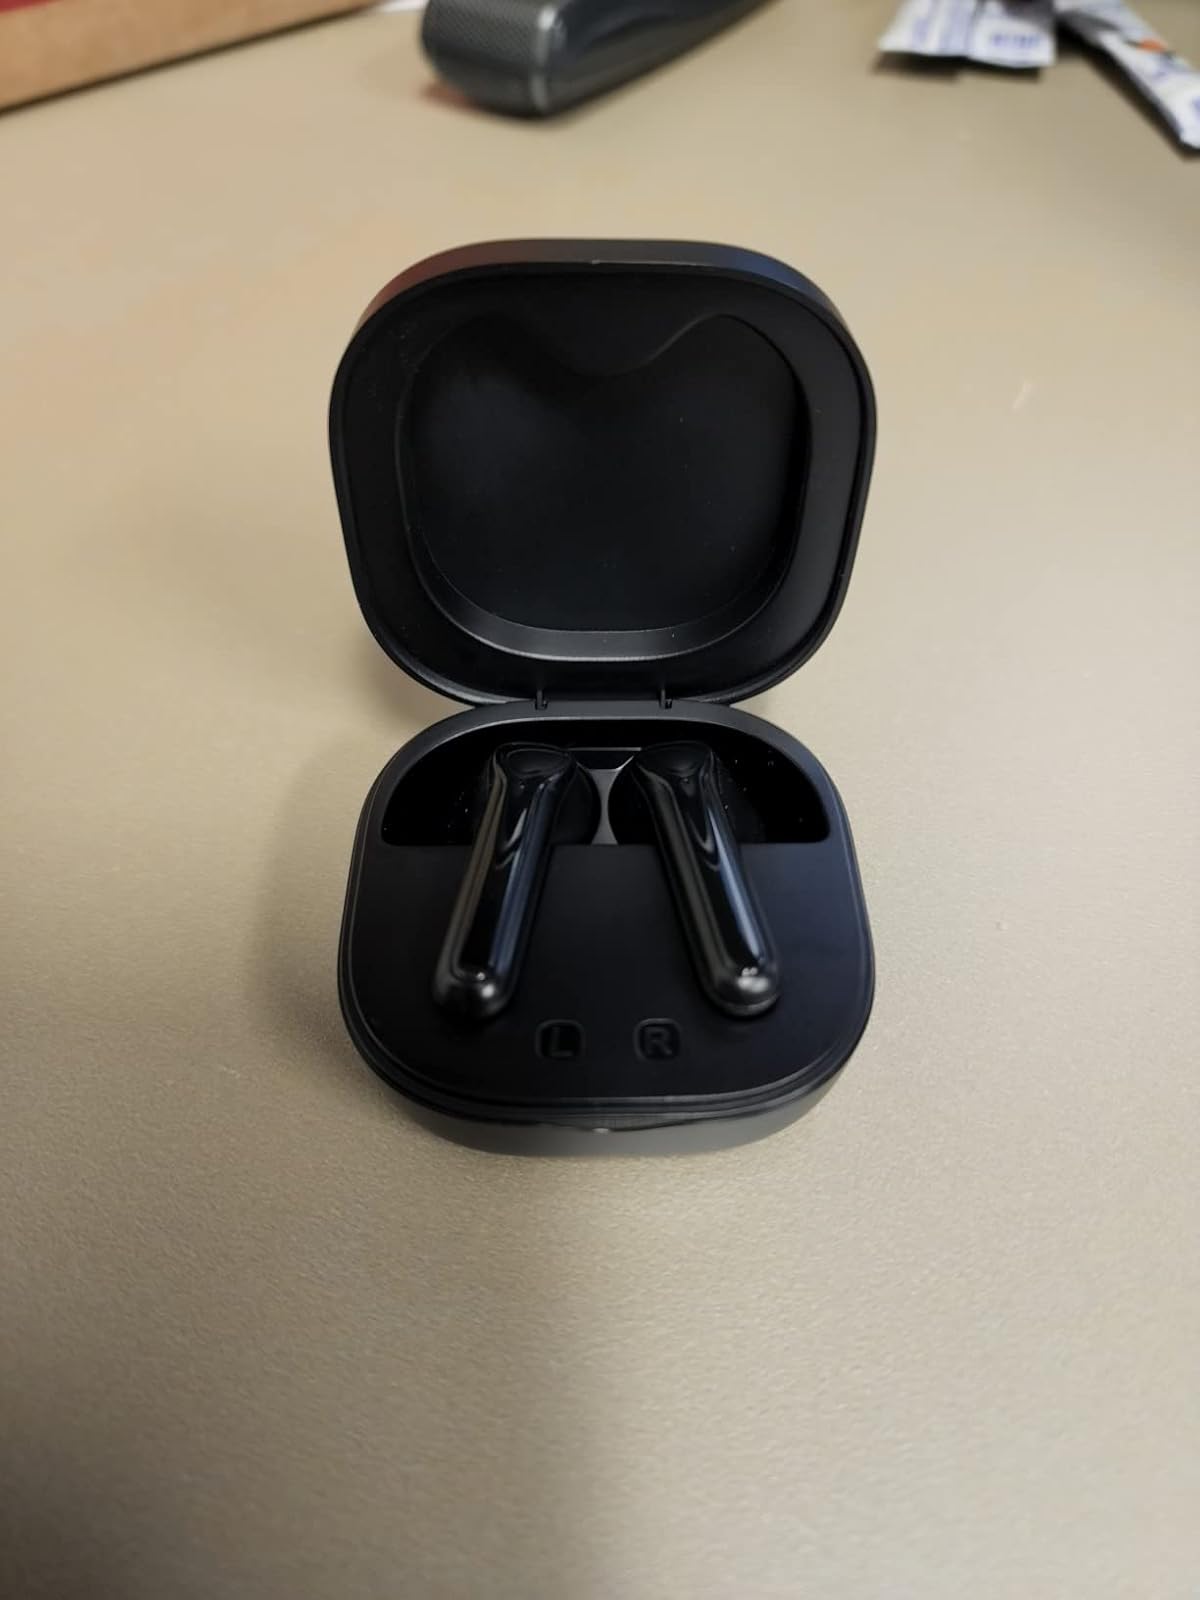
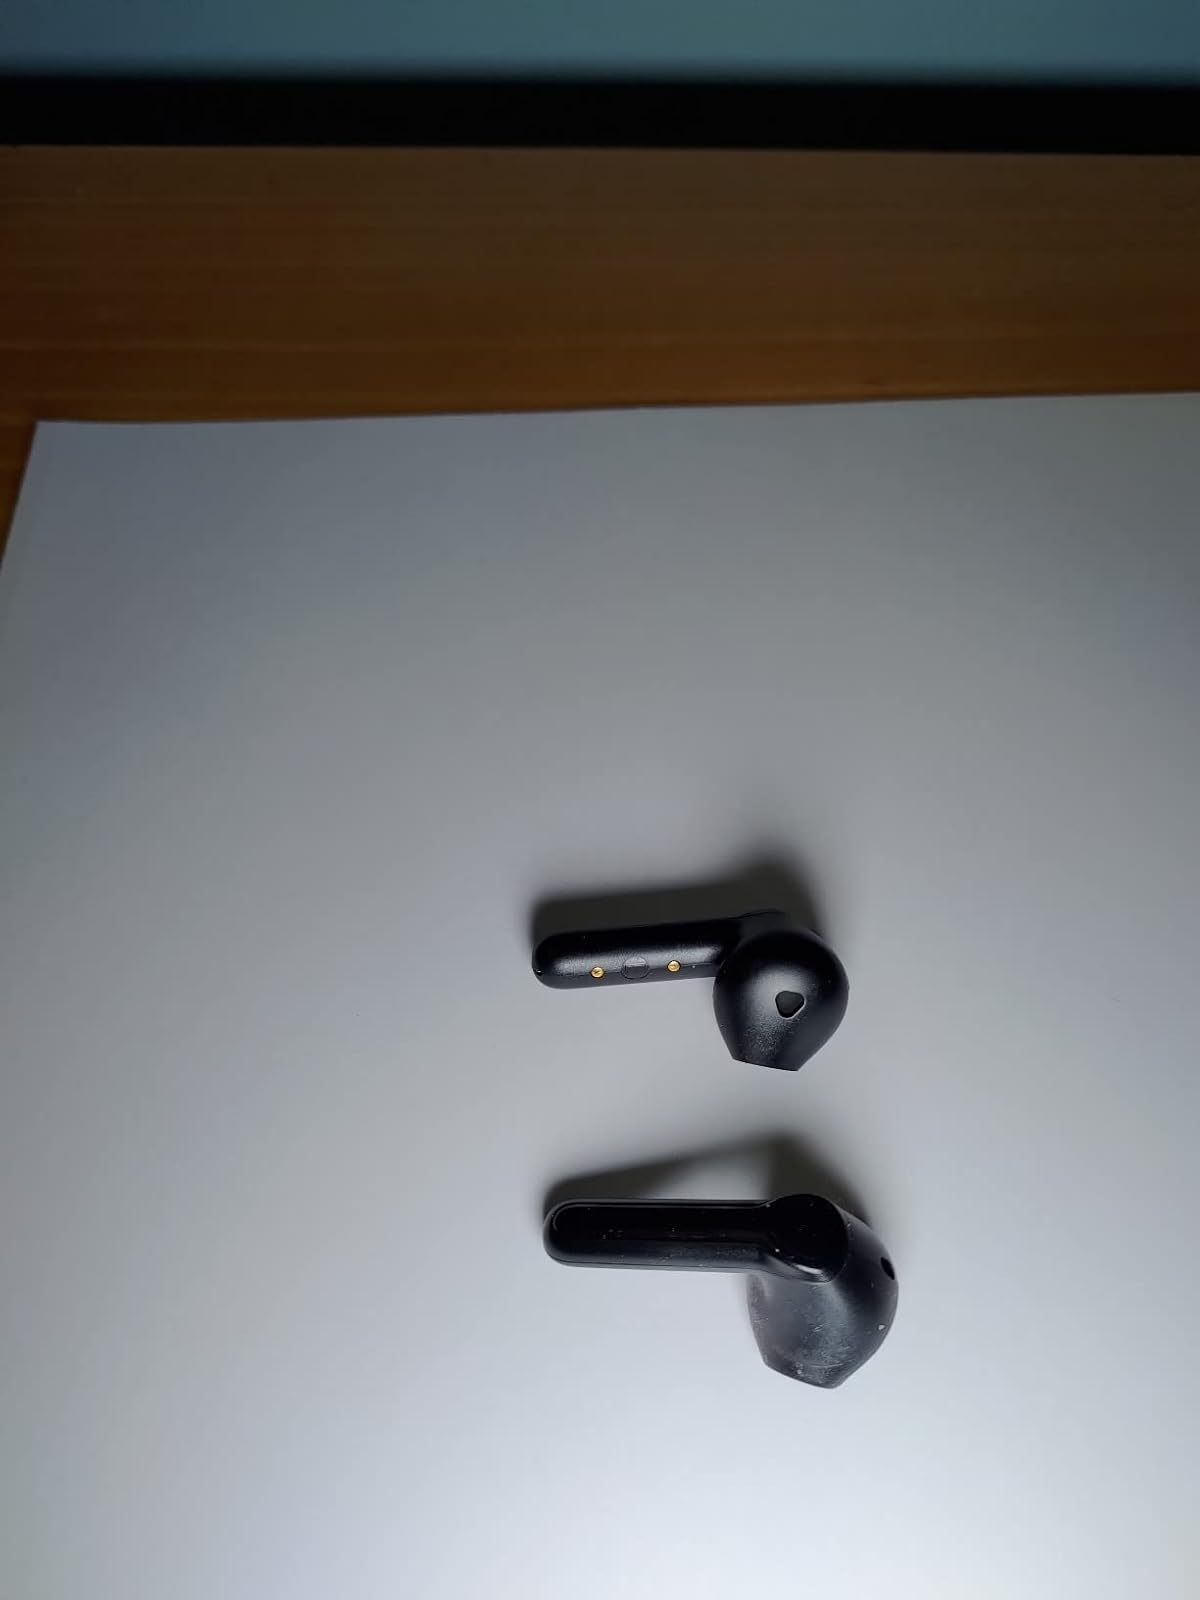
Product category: earbuds
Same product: yes